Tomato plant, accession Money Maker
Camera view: vertical (180 deg); turntable rotation: 240 degrees
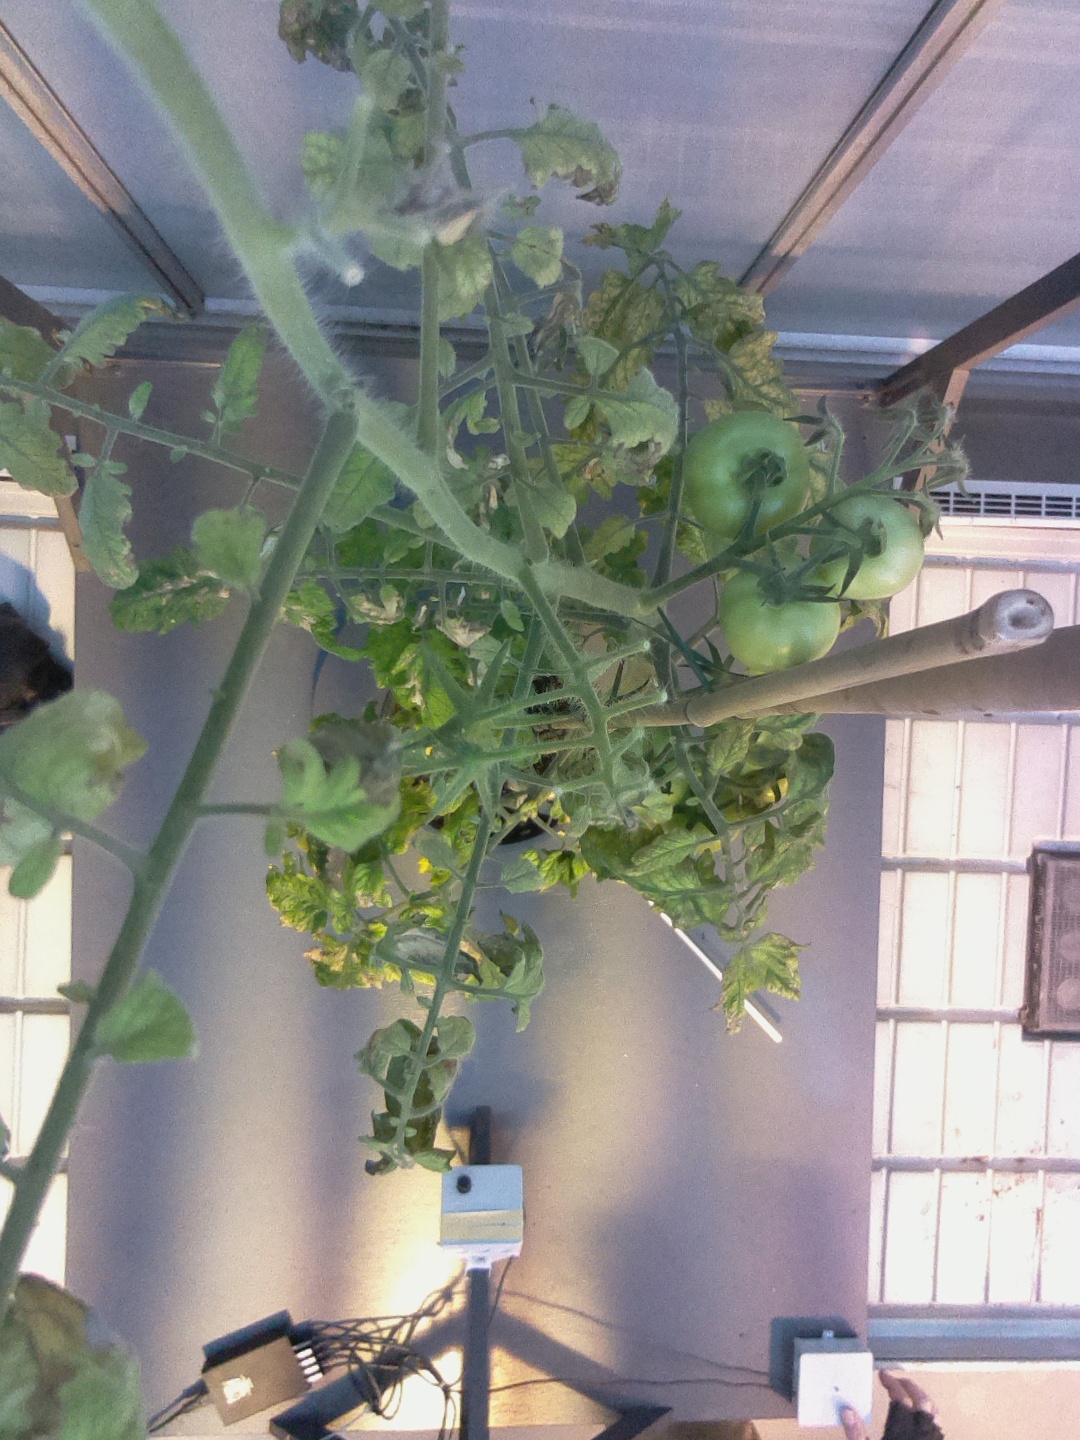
BBCH growth stage 75: 50%-60% of final fruit size